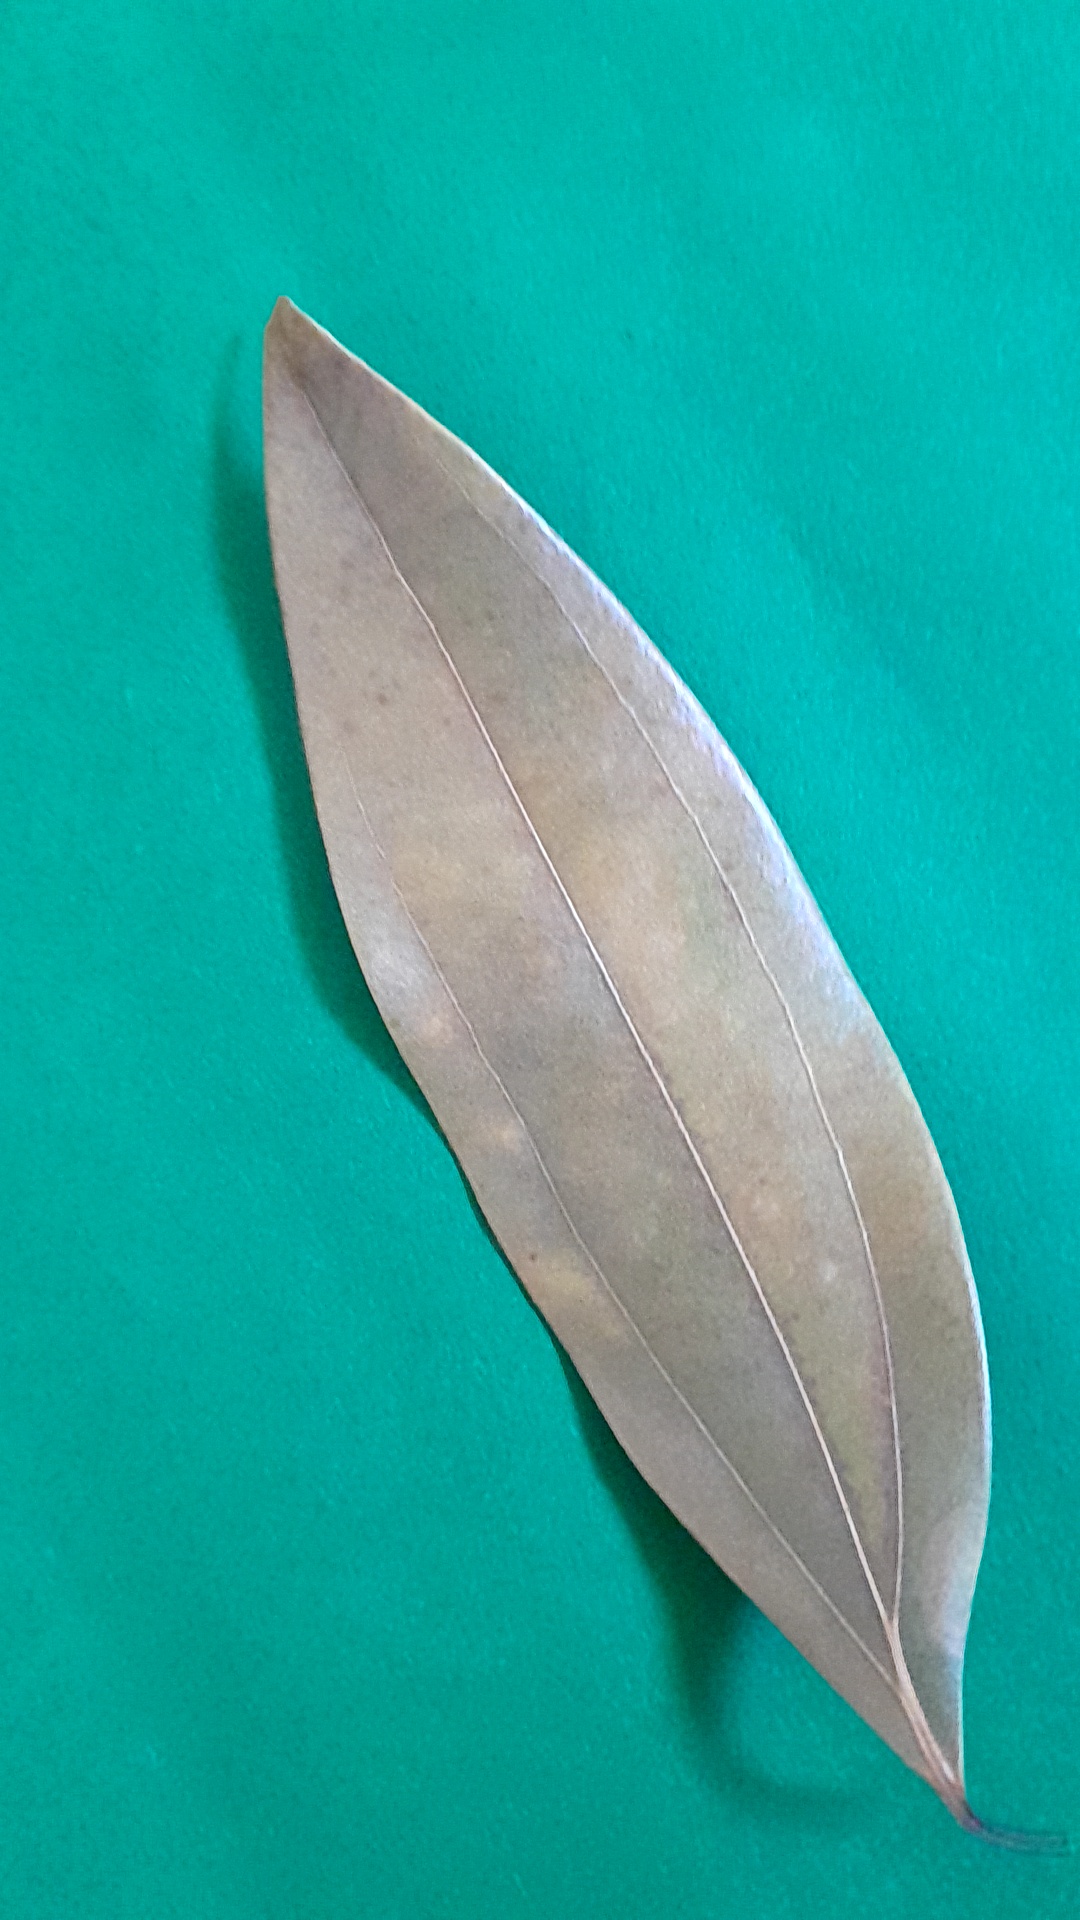
Label: Dry Leaf